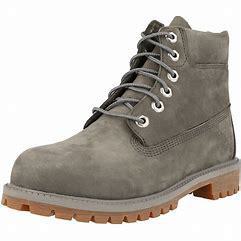
Brand: Timberland
Model: 6 Inch Nubuck